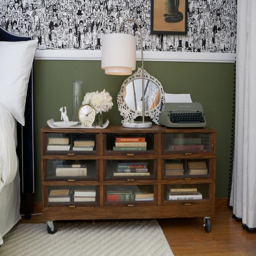
mirrors can add light , double visual impact , and bring energy to a room .